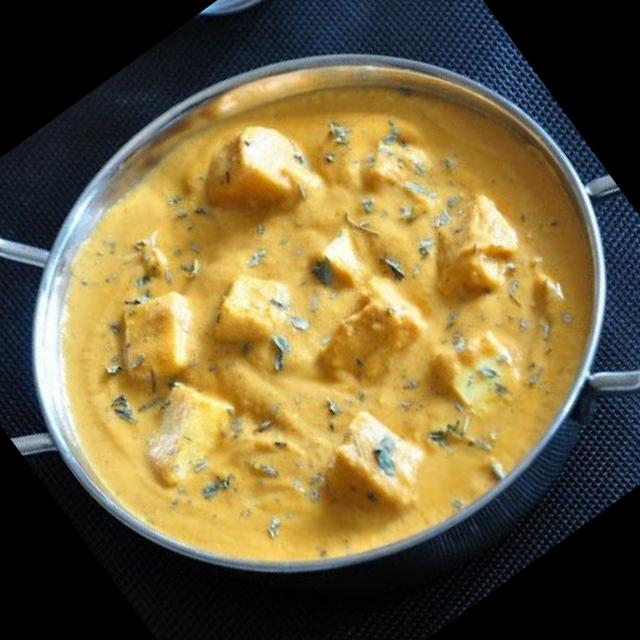
Dish: shahi_paneer